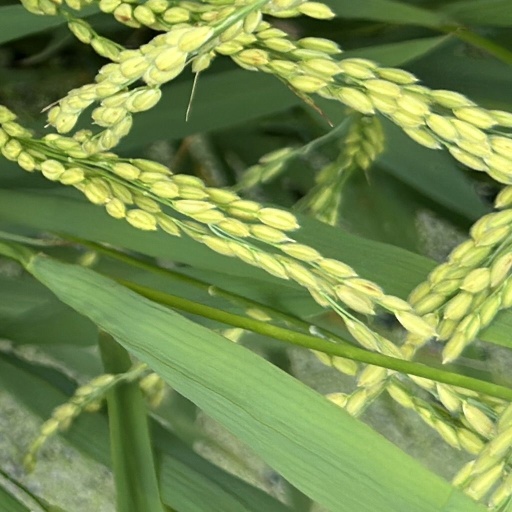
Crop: rice